Hubert von Grashey

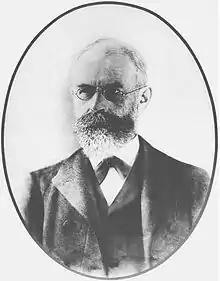
Hubert von Grashey (1839–1914)

Hubert von Grashey (30 October 1839 – 24 August 1914) was a German psychiatrist born in Grönenbach. He was son-in-law to psychiatrist Bernhard von Gudden (1824–1886).